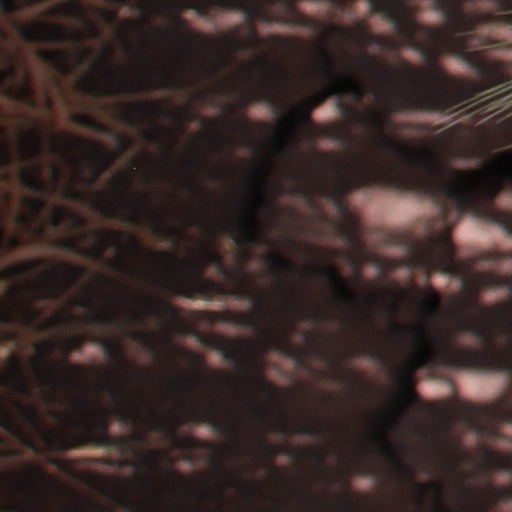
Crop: wheat